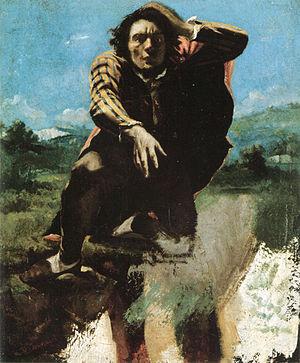
Cette liste de tableaux de Gustave Courbet rassemble, ci-dessous, de façon chronologique, des huiles sur toile signées et formellement attribuées à Gustave Courbet actuellement conservées dans des collections permanentes accessibles au public.
Le Désespéré est un tableau du peintre français Gustave Courbet réalisé entre 1843 et 1845. C'est un autoportrait sous les traits d'un jeune homme qui regarde fixement devant lui, les mains crispées dans ses cheveux.
Les Baigneuses est un tableau peint par Gustave Courbet en 1853. L'œuvre fait scandale au Salon de 1853 par son caractère résolument provocateur, Courbet ayant décidé de se démarquer de la production officielle par ses envois, dont cette œuvre. Le tableau est unanimement attaqué par la critique, pour la nature négligée de la scène, le caractère massif du nu en opposition avec les canons officiels. Acheté par le collectionneur et ami de Courbet Alfred Bruyas, cet achat permet à l'artiste de devenir indépendant financièrement et artistiquement. Le tableau fait partie des collections du musée Fabre de Montpellier.